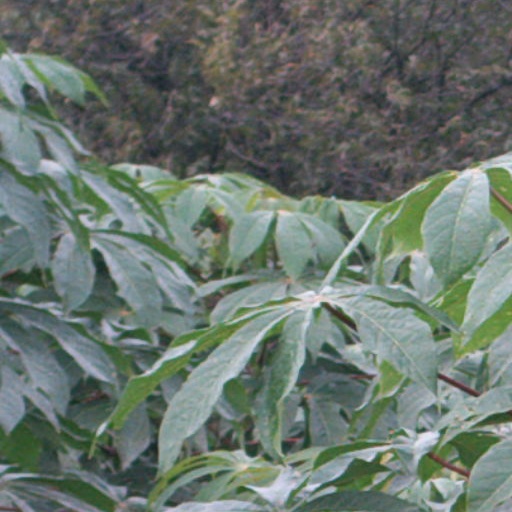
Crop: cassava